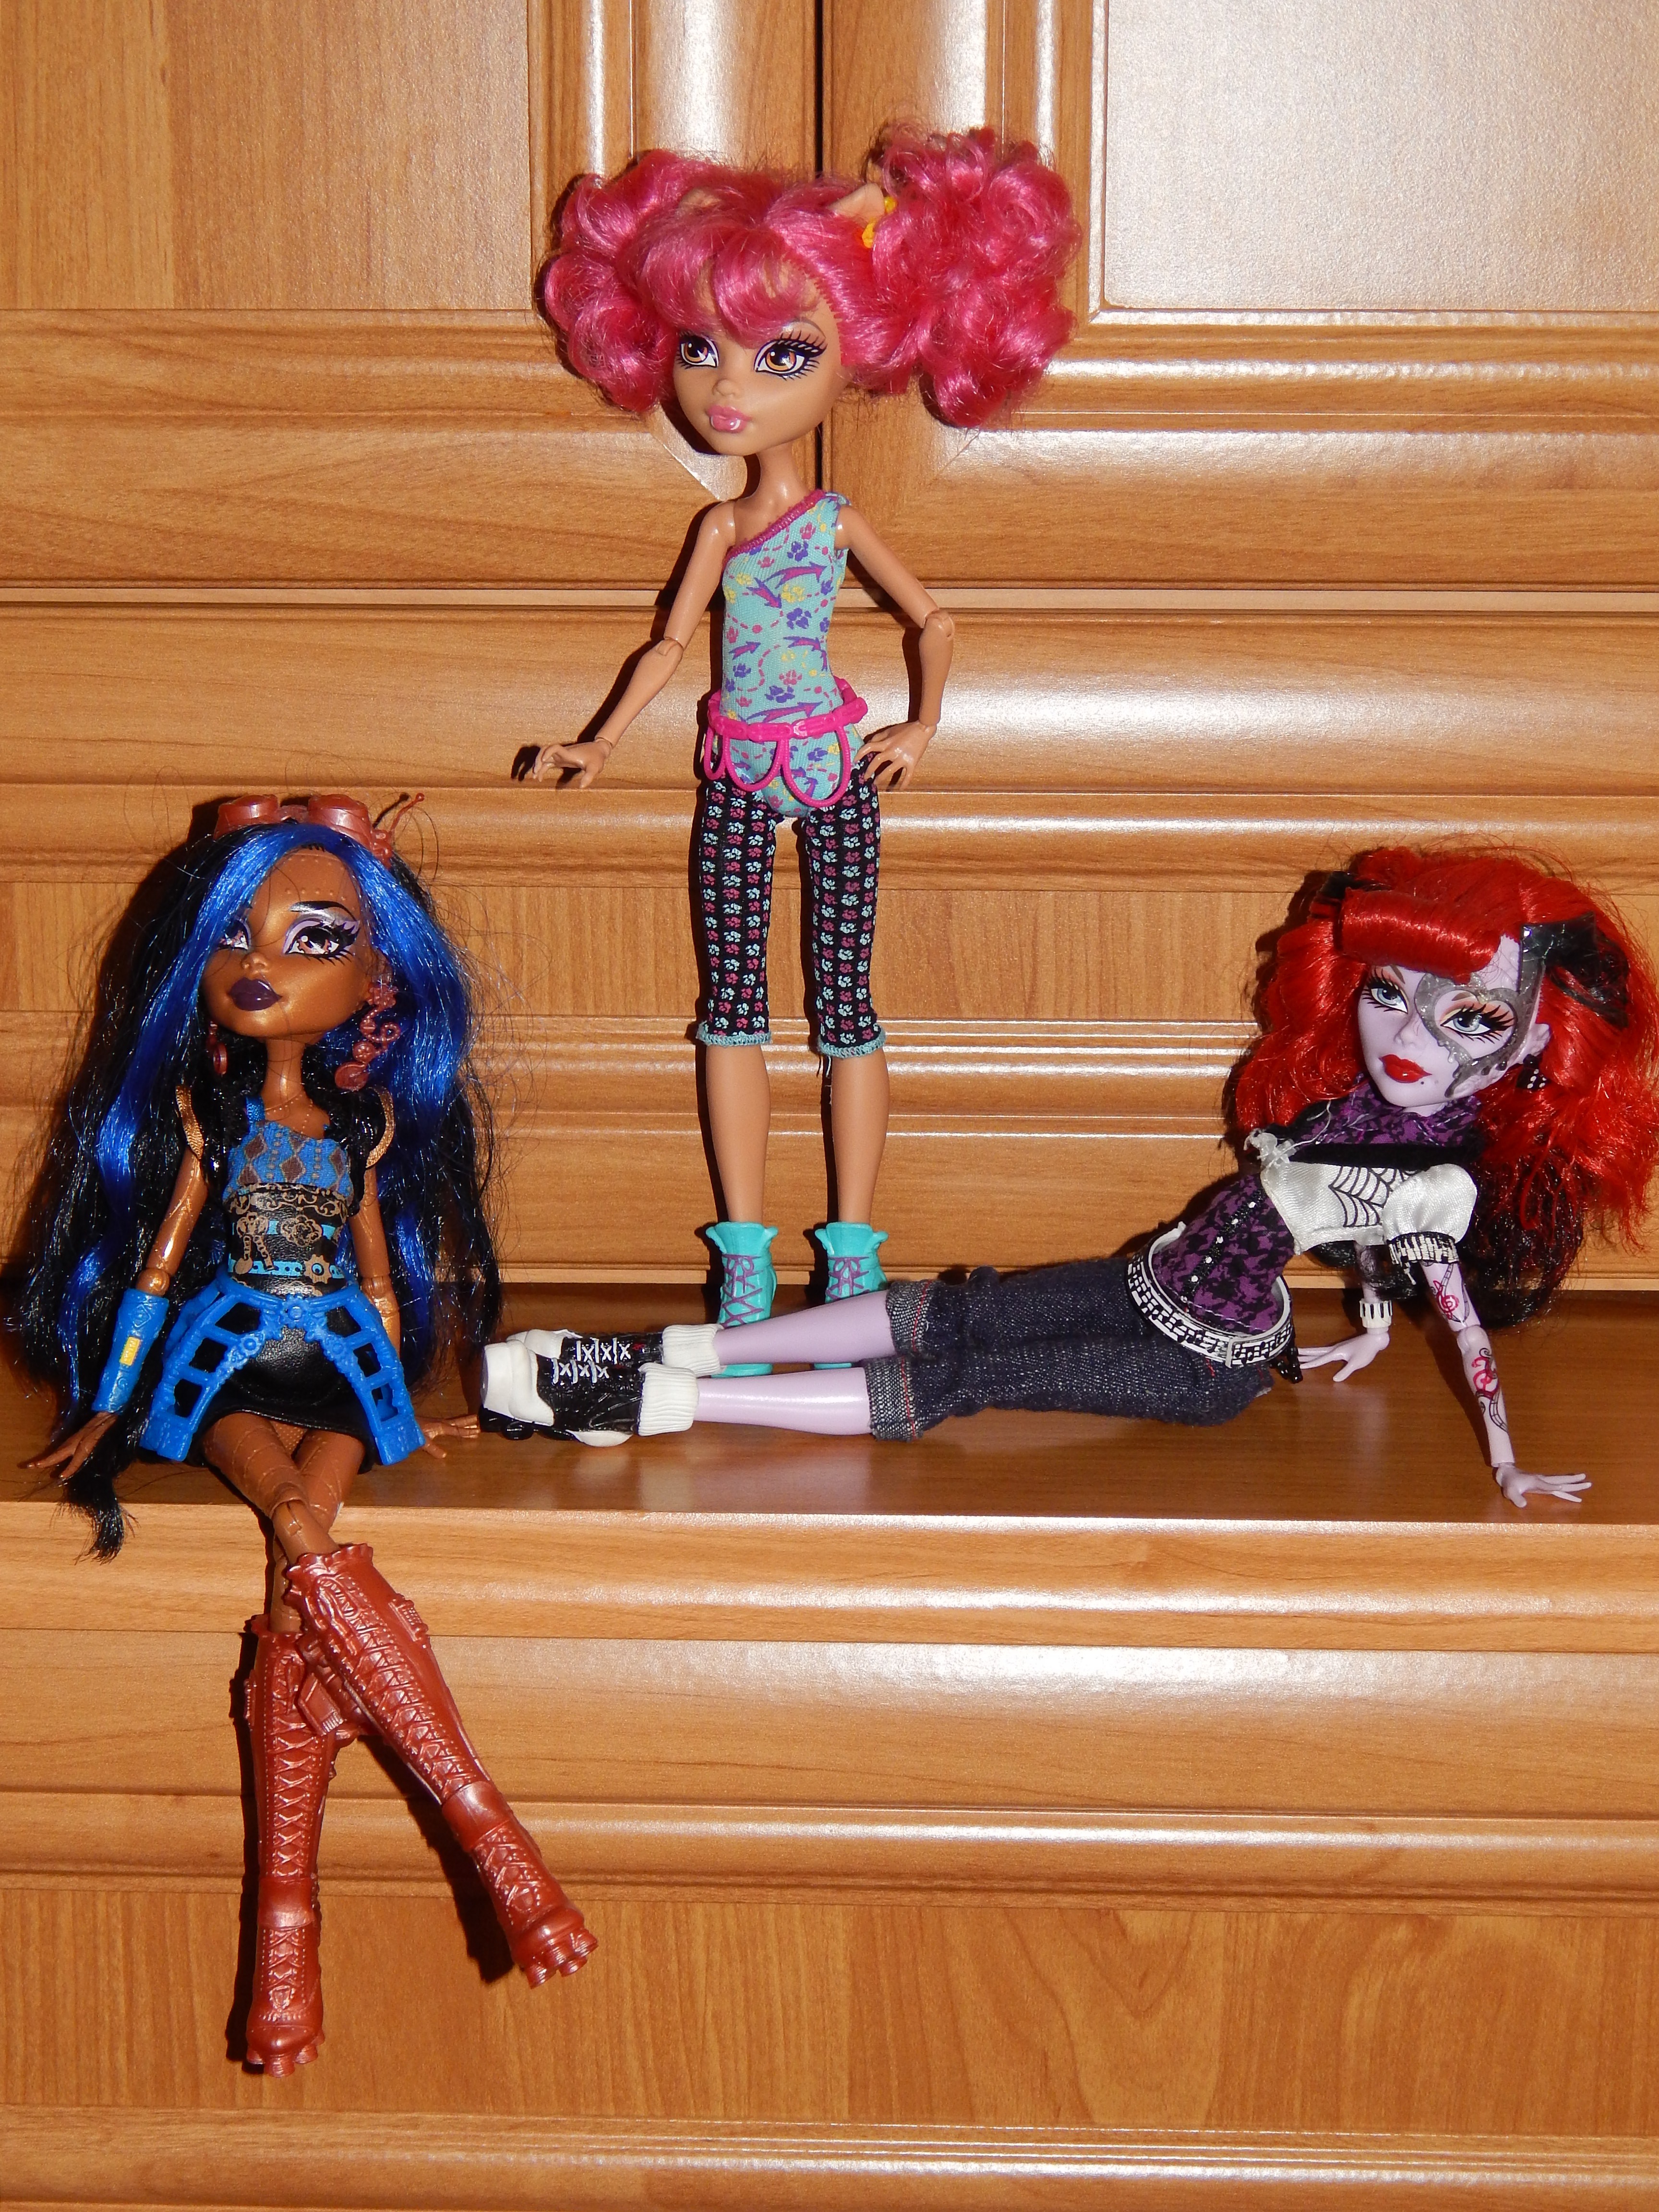
red, toy, doll, toys, dolls, figurines, barbie, characters